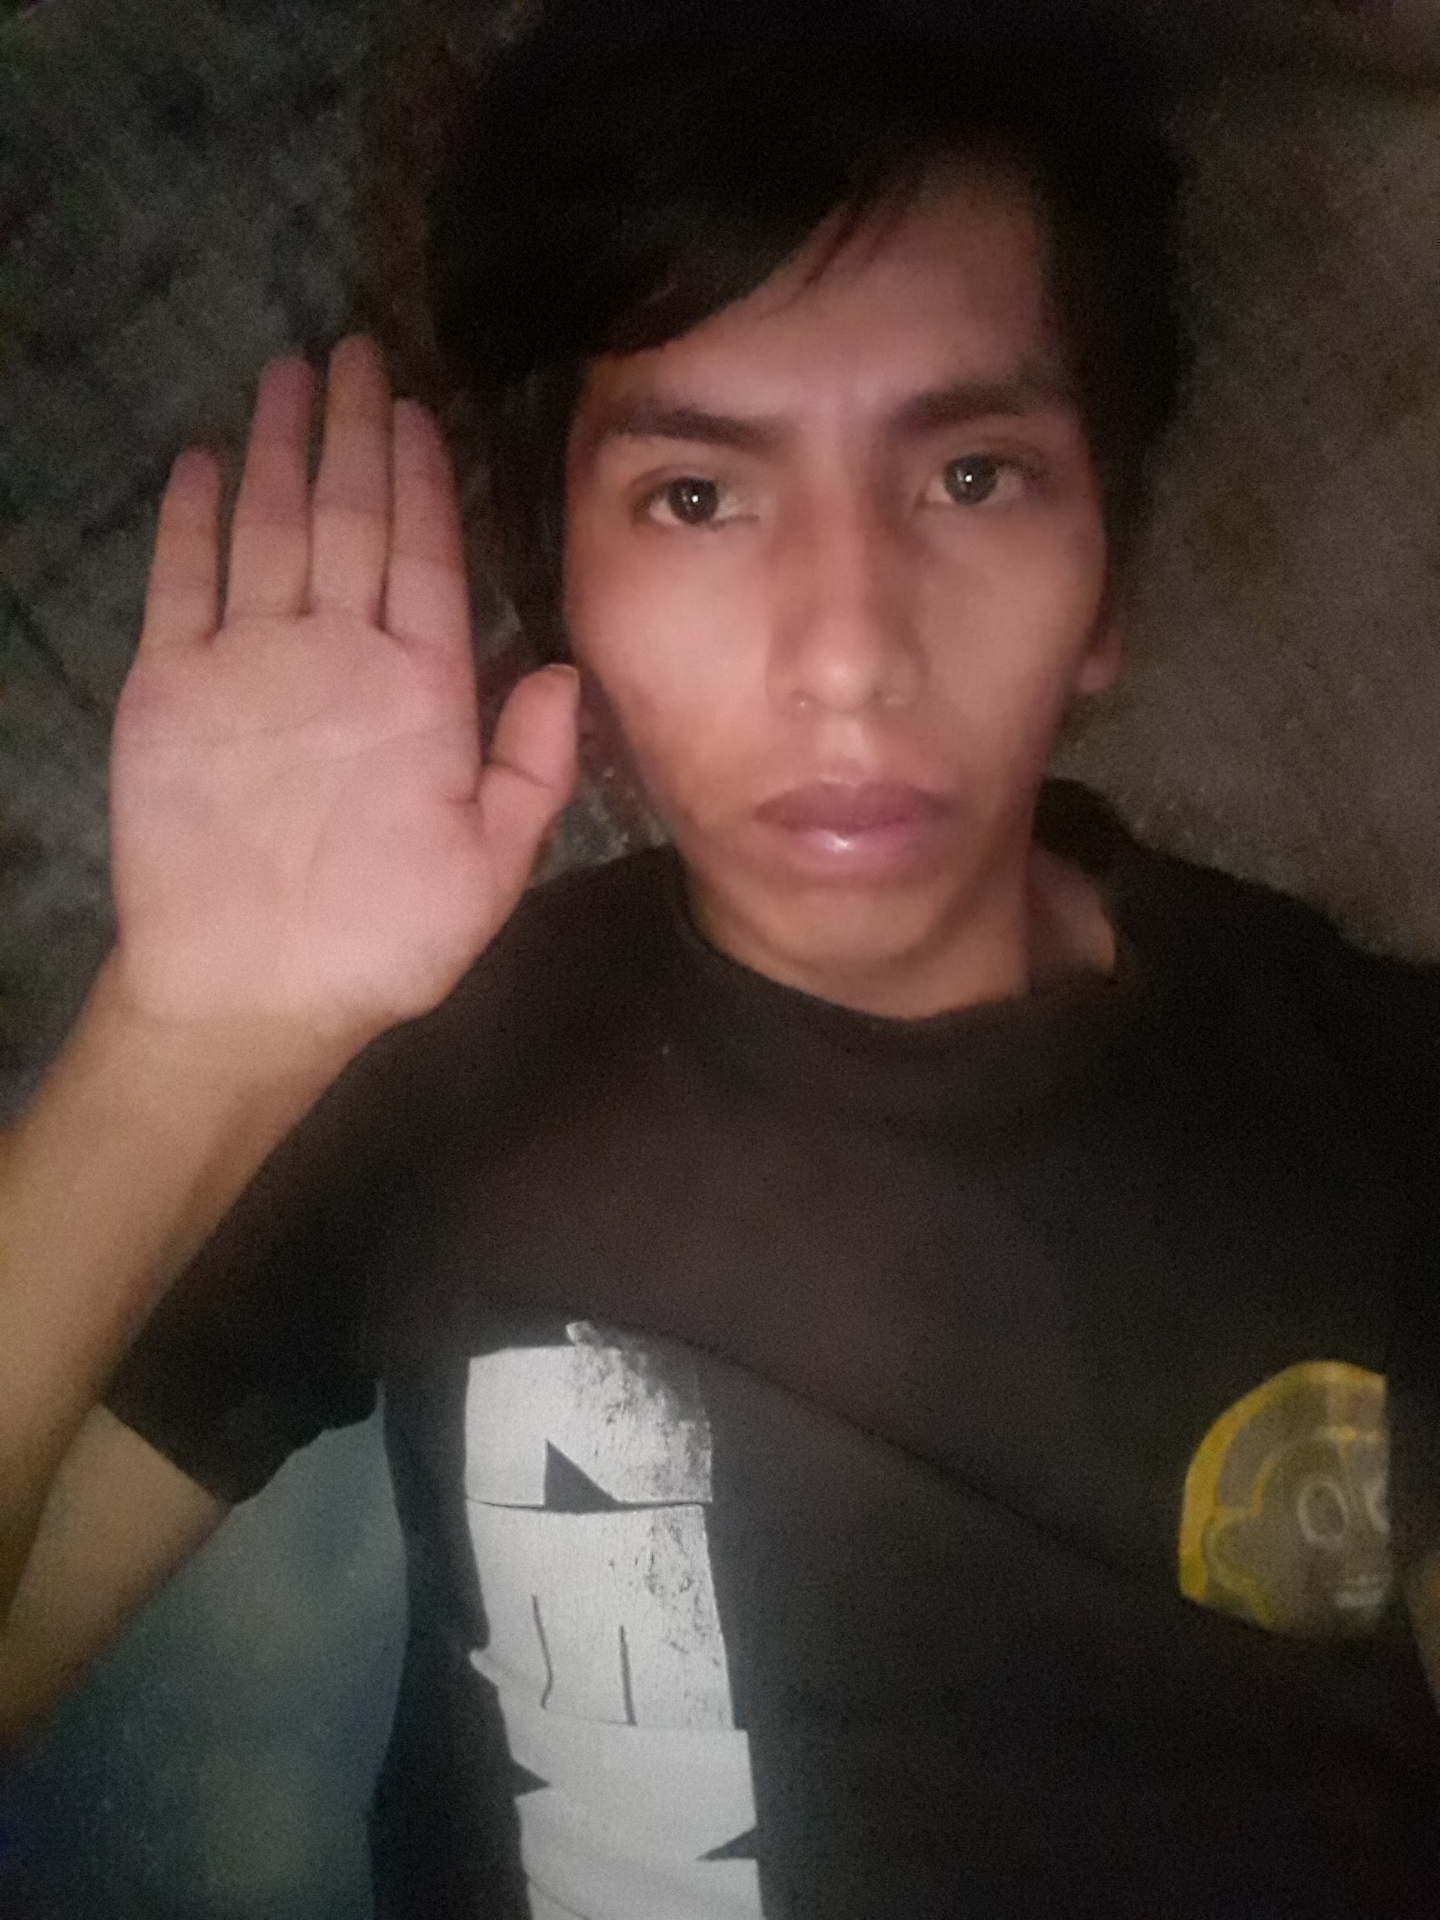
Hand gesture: stop